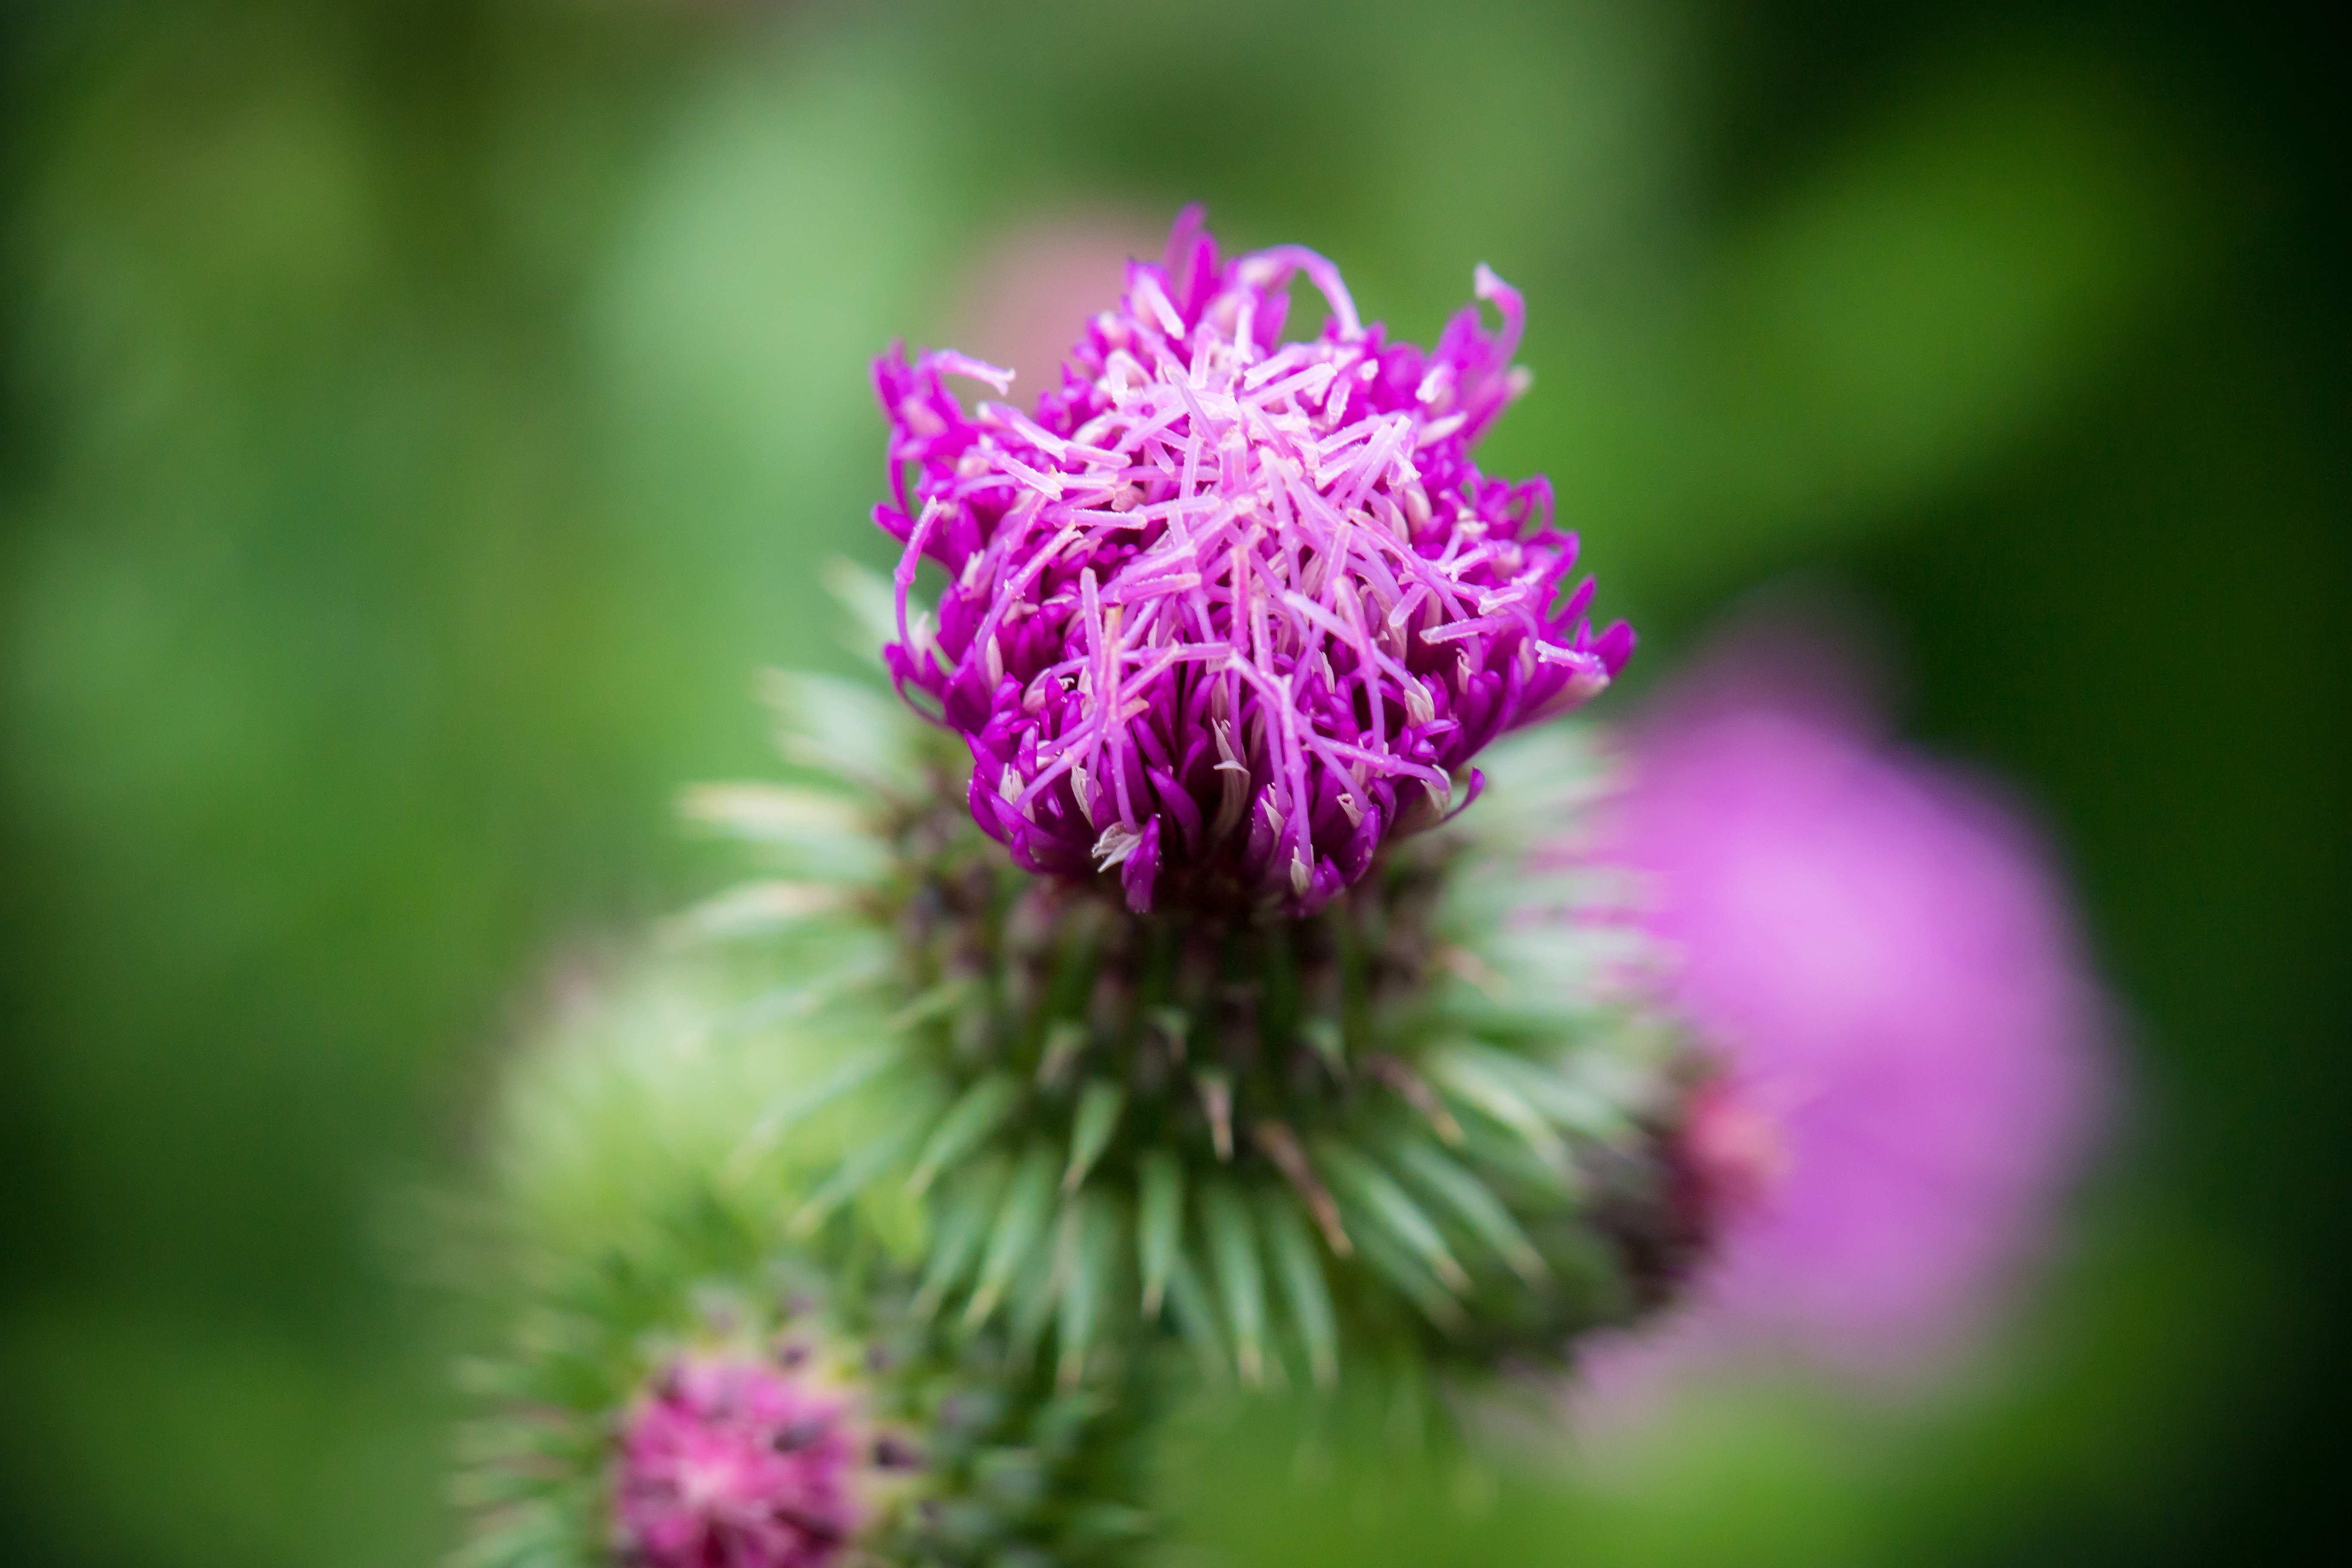
nature, blossom, plant, photography, flower, purple, petal, bloom, green, botany, flora, wildflower, close up, violet, thistle, bud, sting, macro photography, flowering plant, daisy family, ring thistle, curled thistle, plant stem, land plant